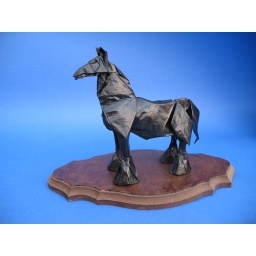
Shire Horse by Quentin Trollip. Folded from thin black paper size 50*50 cm.